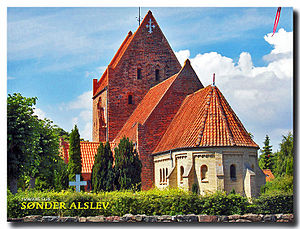
Sønder Alslev Kirke
Sønder Alslev Kirke
fra sydøst
Sønder Alslev Kirke er beliggende på Østfalster i landsbyen Sønder Alslev. Administrativt ligger den i Falster Provsti og Guldborgsund Kommune. Indtil kommunalreformen i 2007 lå den i Stubbekøbing Kommune, Storstrøms Amt og Falster Østre Provsti